Triple Play 99

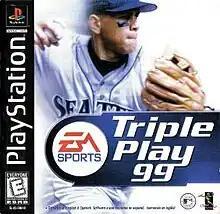

Triple Play 99 ("TP99") is a baseball video game published by EA Sports featuring Major League Baseball rosters current from January 15, 1998 and stats from the 1997 season. Seattle Mariners shortstop Alex Rodriguez is featured on the cover.